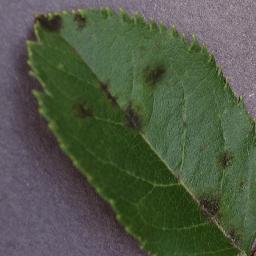
Label: Apple___Apple_scab